Namaqualand 0-4-2ST Pioneer

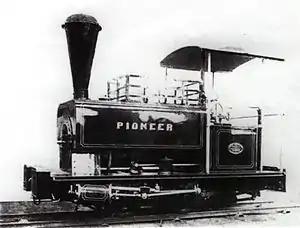
"Pioneer", as built in configuration, c. 1901

The Namaqua Copper Company acquired its first steam locomotive from Dick, Kerr & Company in 1901. It was named "Pioneer" and was constructed as a wood-burning locomotive with a balloon chimney which contained a spark arrester. The locomotive had a fuel rack mounted on top of the tank, ahead of the cab.